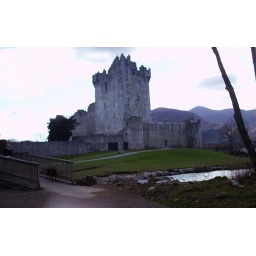
A castle in Killarney by Upper lake